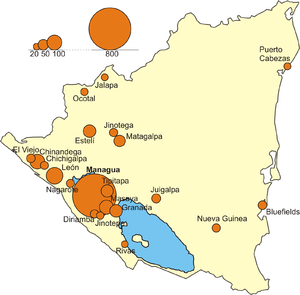
Cette page présente une liste des villes du Nicaragua, au nombre de 153. Elles sont généralement constituées d'une entité urbaine et de plusieurs villages.